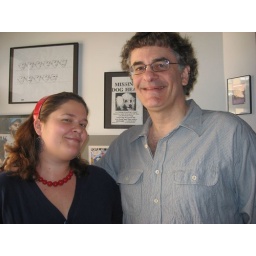
Charlie & me in his office with the missing dog head sign that I love in the background